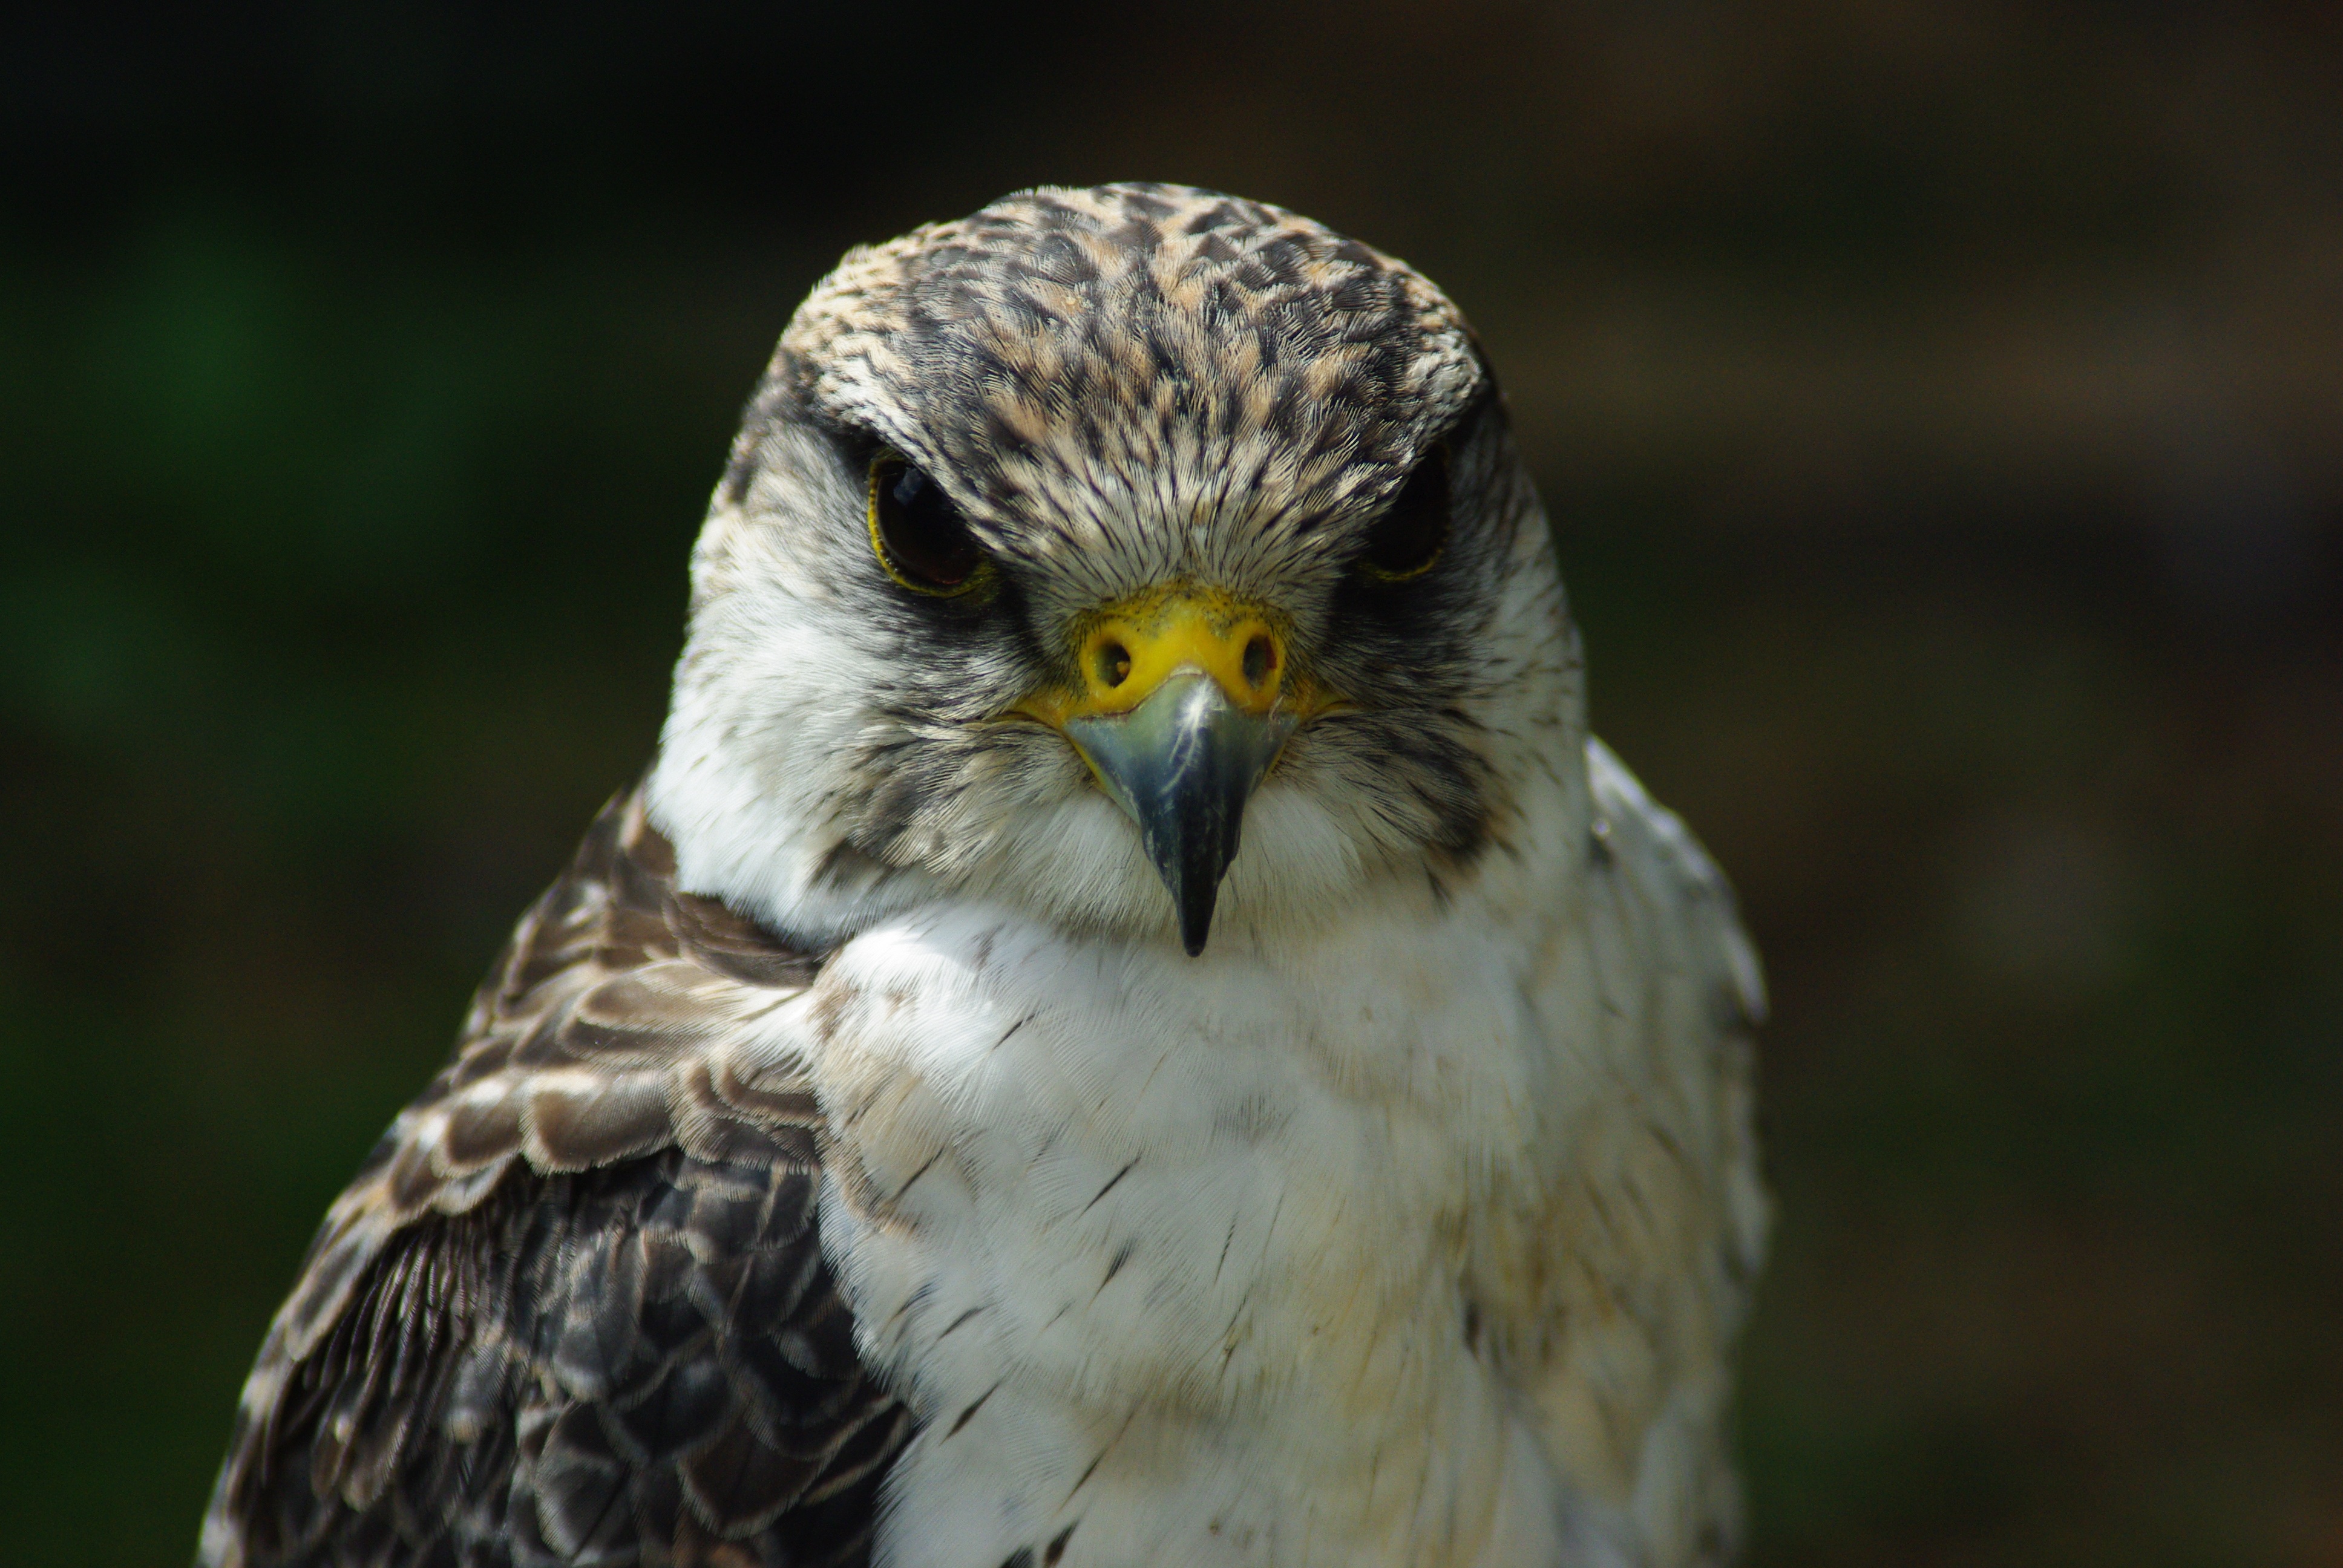
bird, wing, wildlife, beak, hawk, feather, avian, fauna, plumage, bird of prey, eye, vertebrate, hunter, falcon, prey, falconry, peregrine, accipitriformes